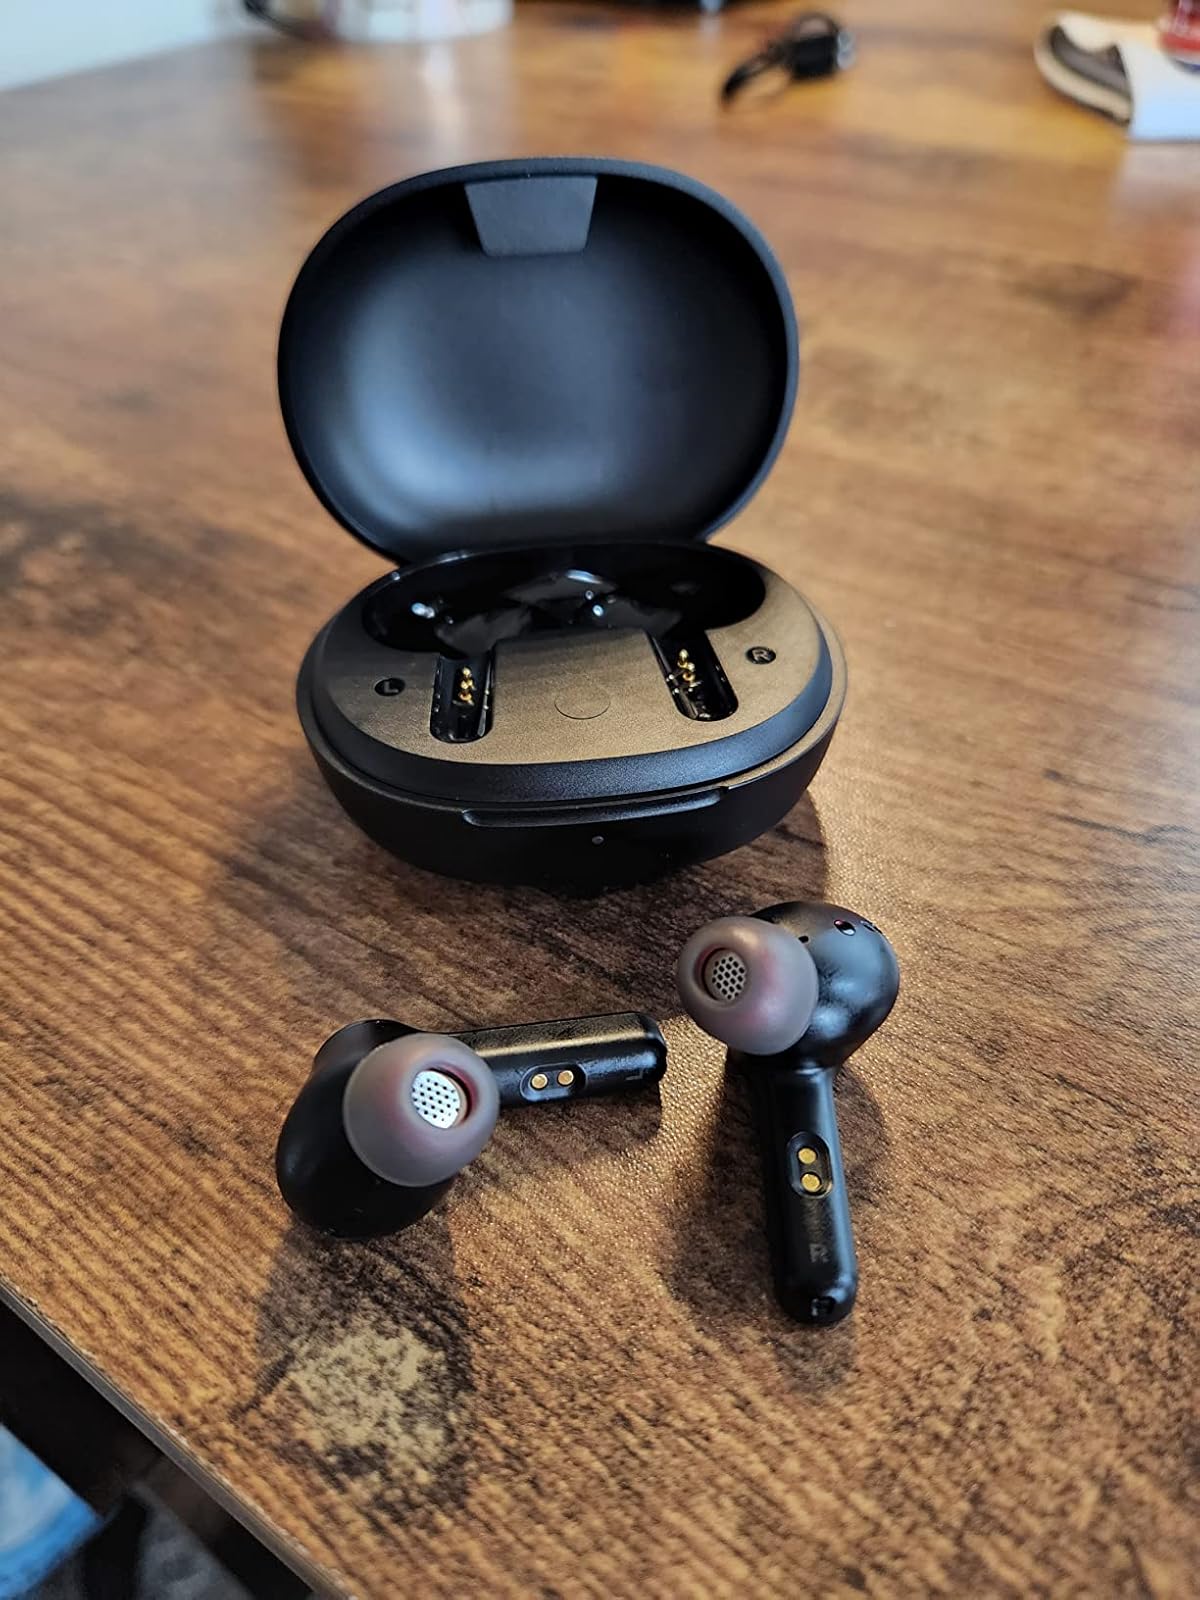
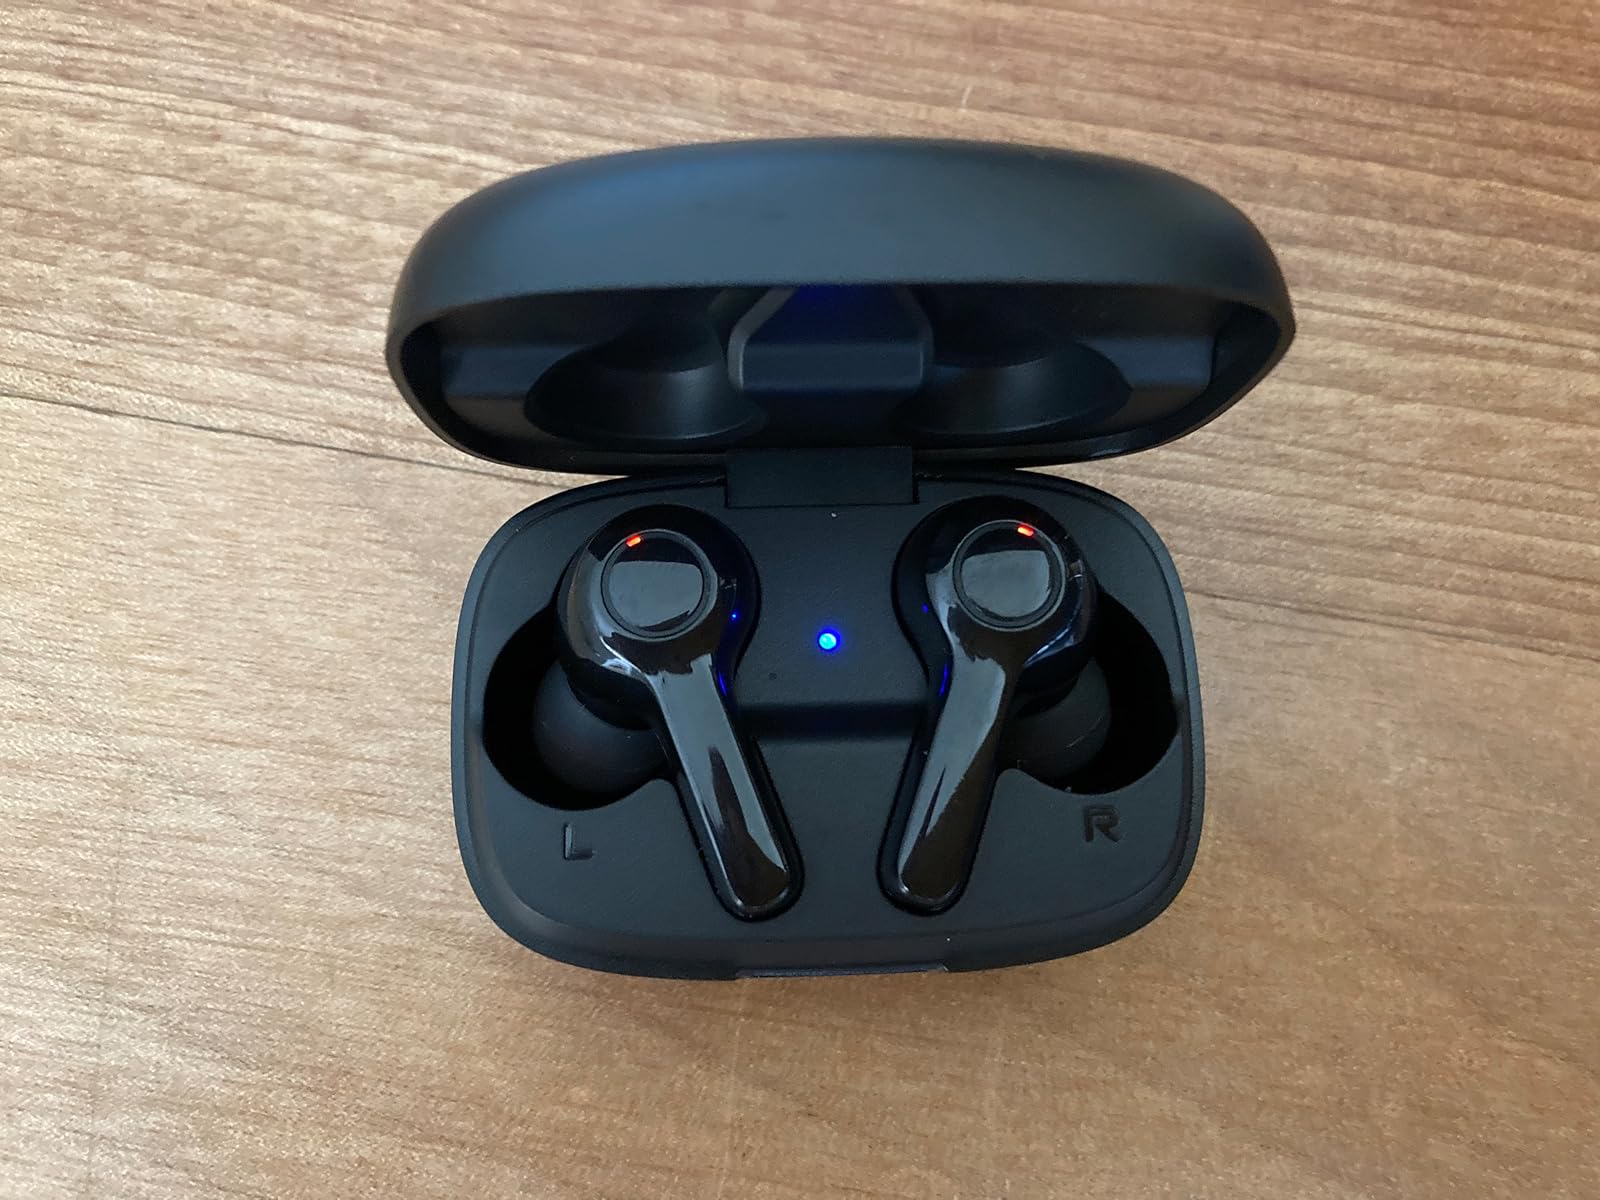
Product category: earbuds
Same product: no